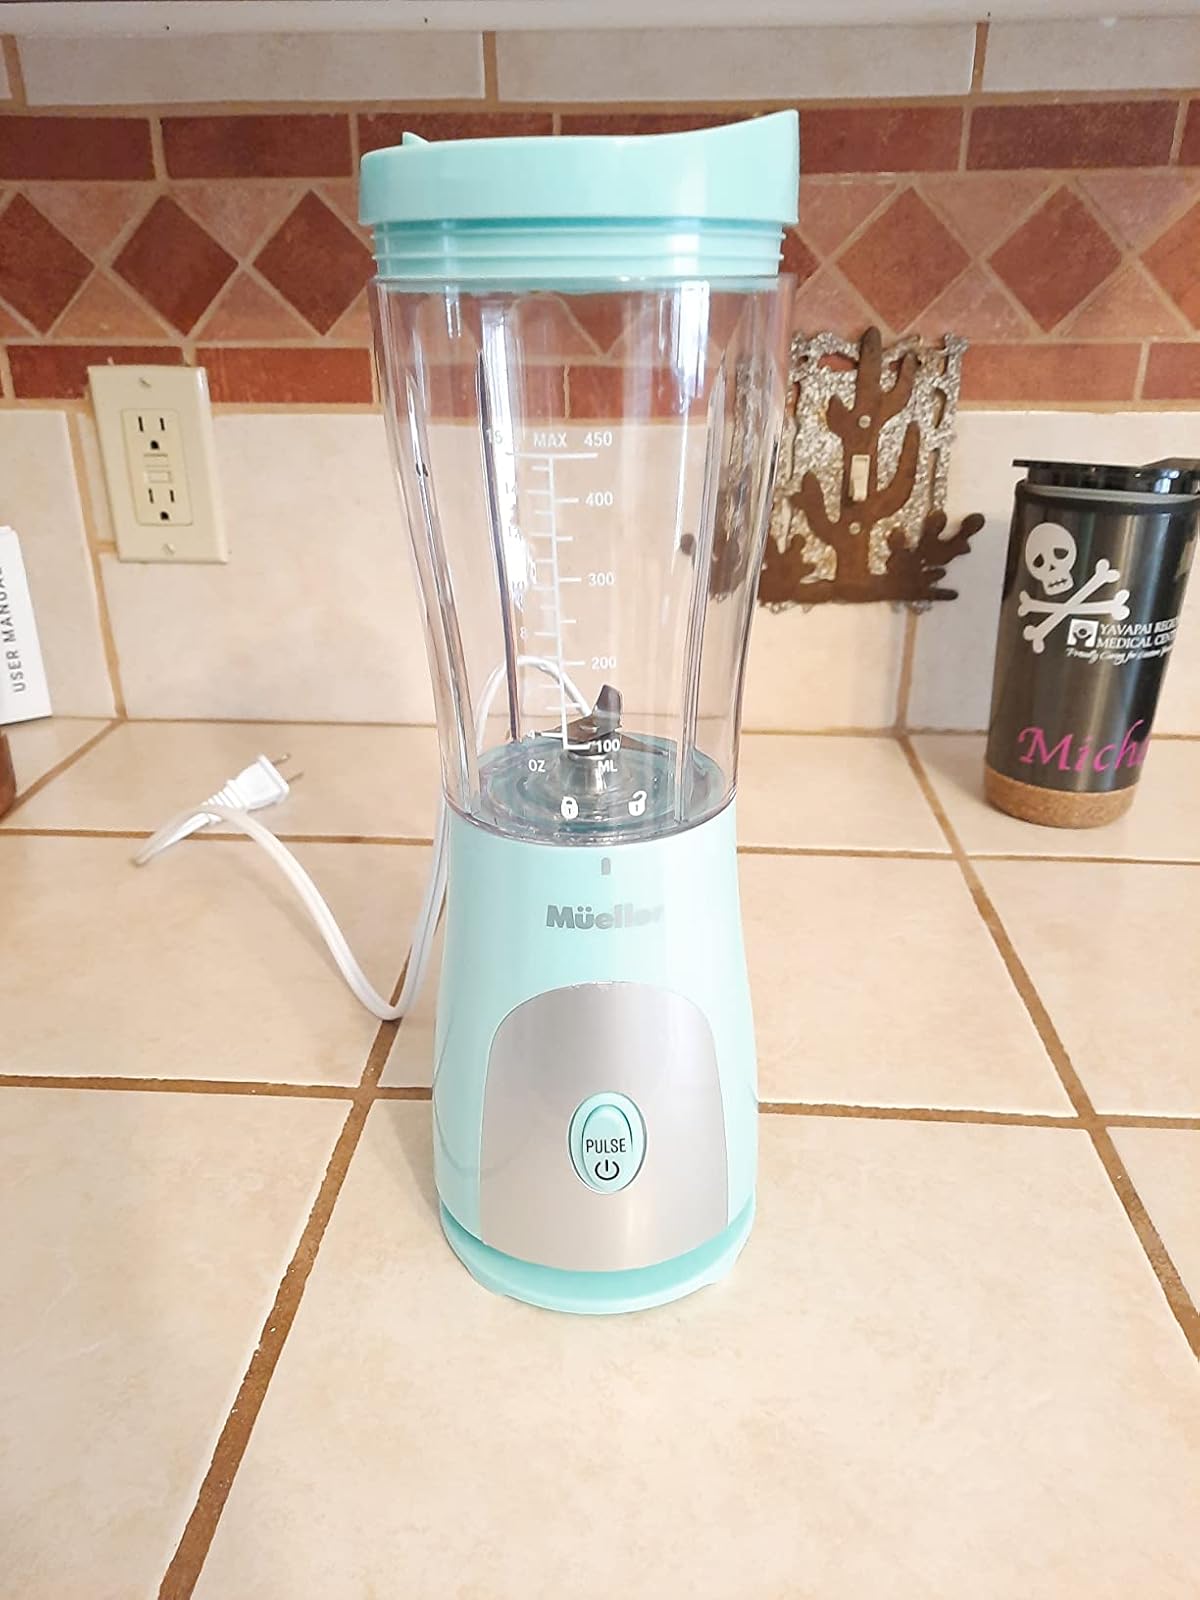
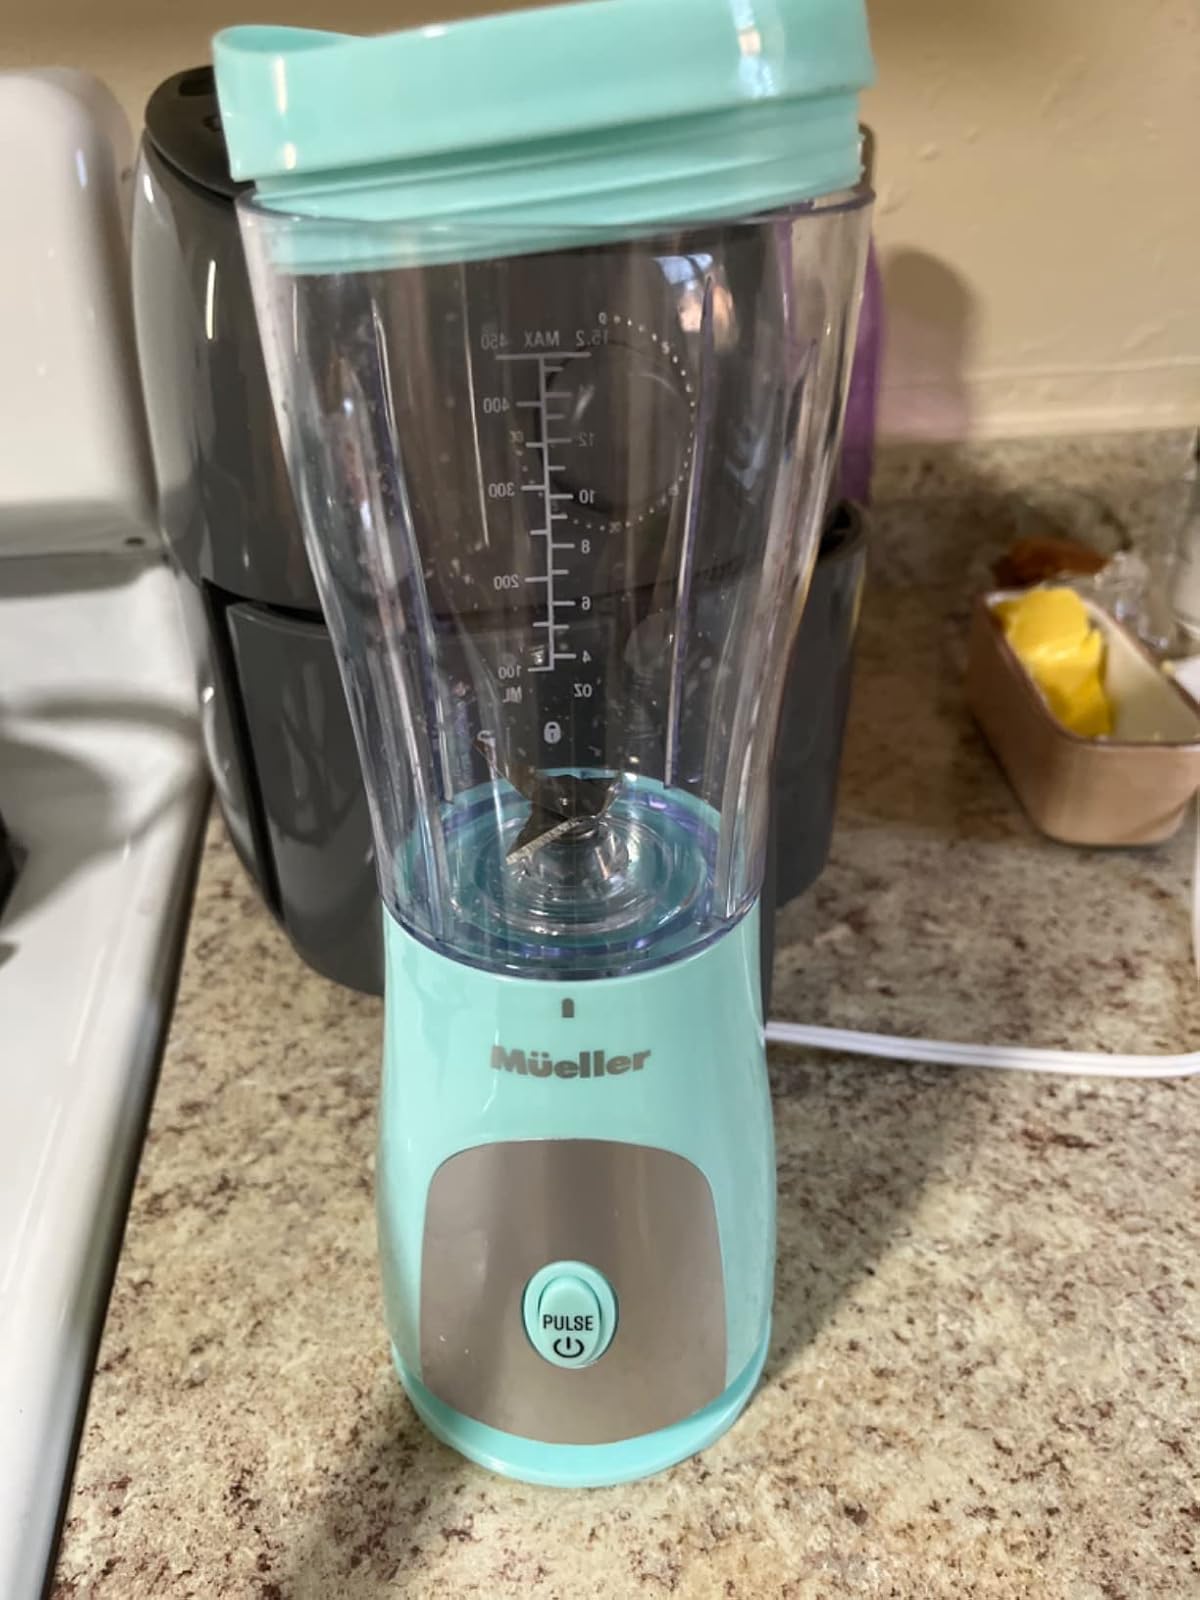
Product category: items_blender
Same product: yes